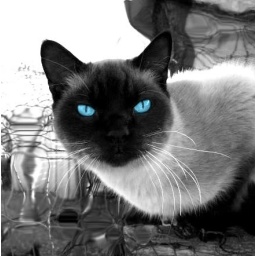
Siamese farm cat in black and white with blue eyes